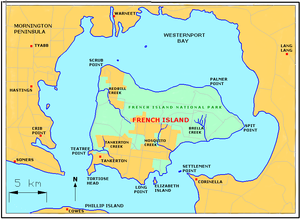
French Island est une île située dans la baie de Western Port, au sud de Melbourne ; c'est une zone non incorporée de l'État de Victoria en Australie.